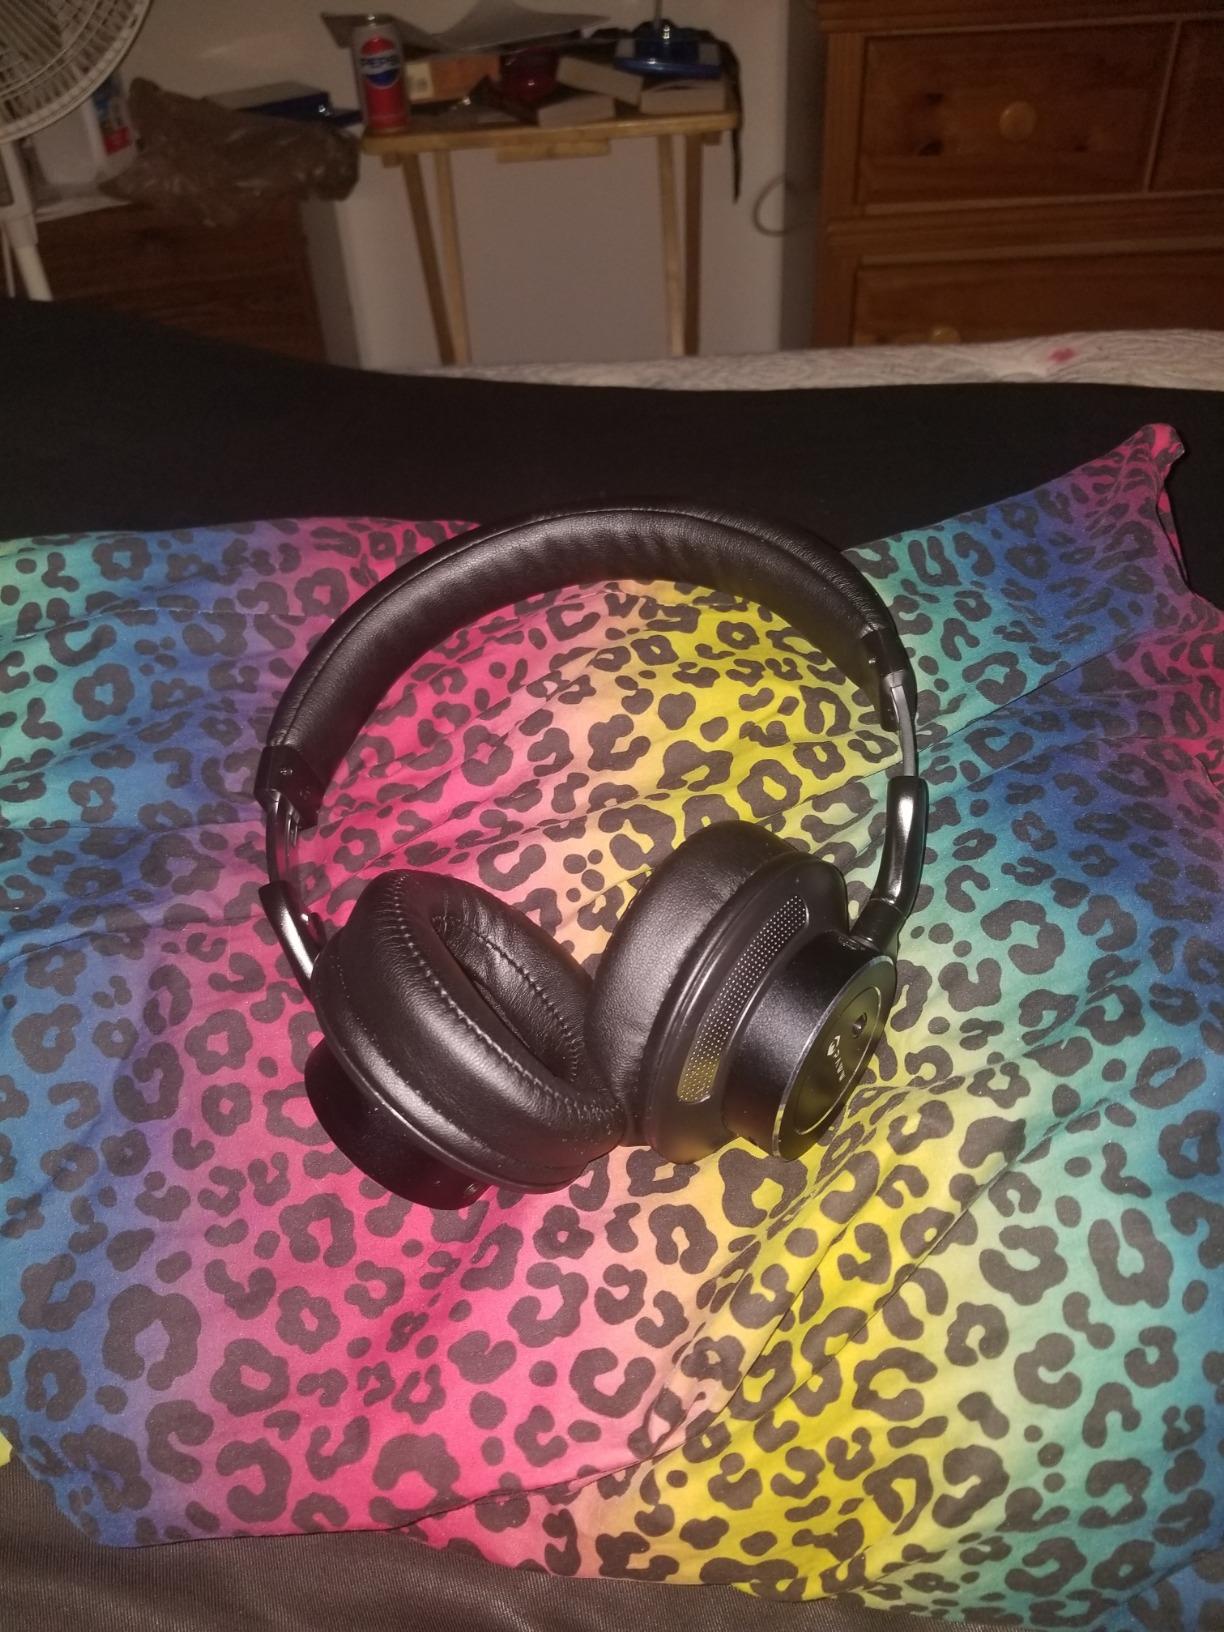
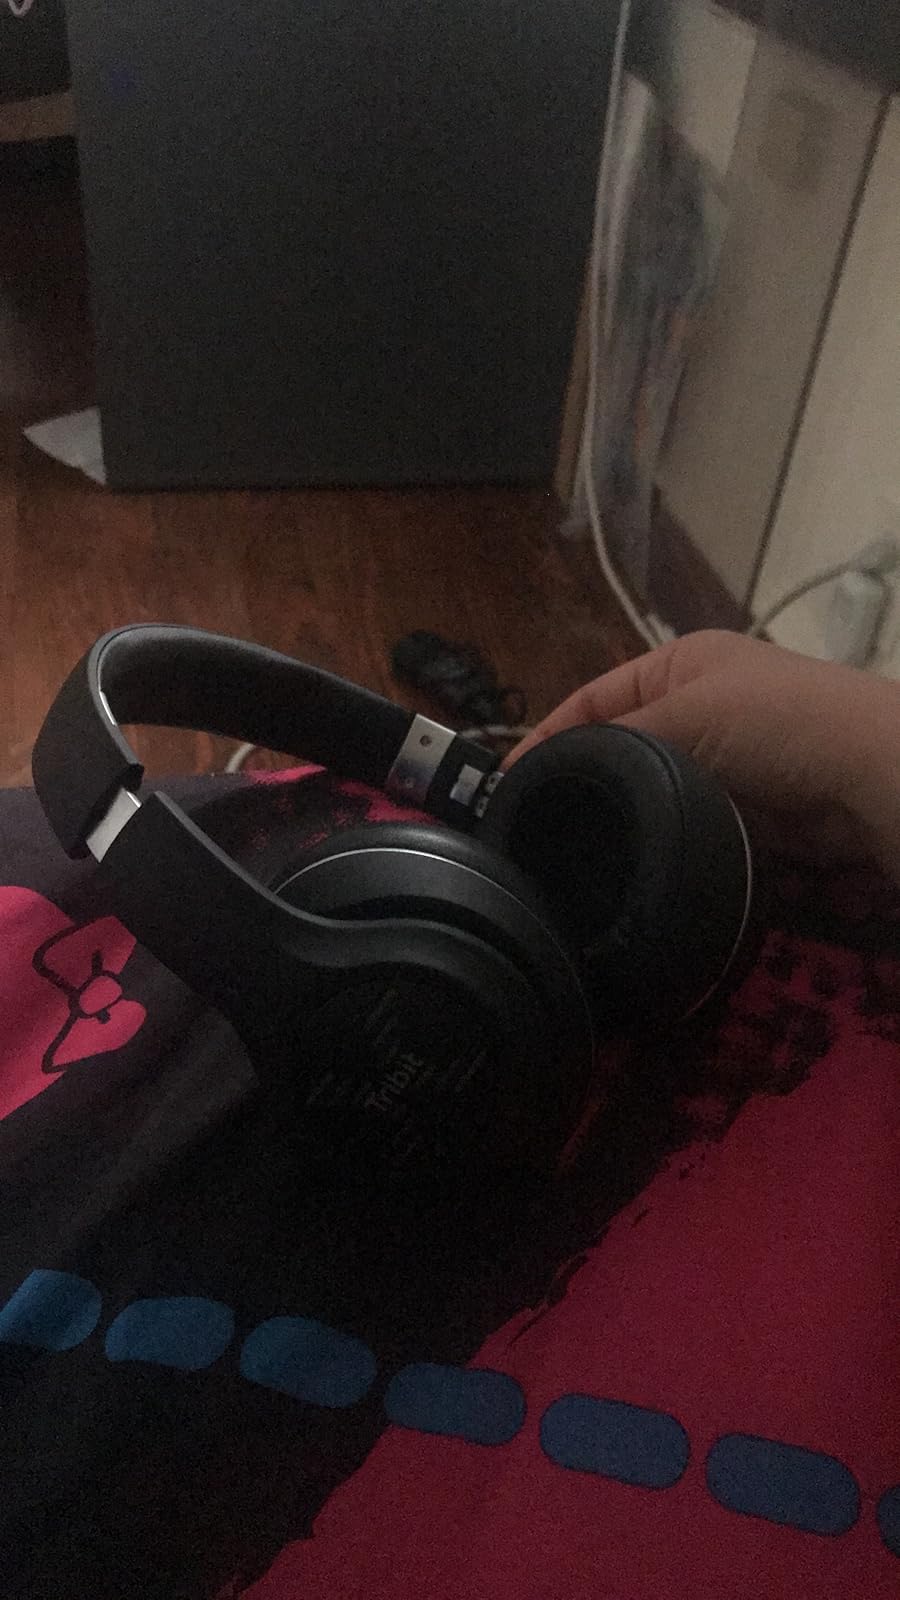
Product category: headphones
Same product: no